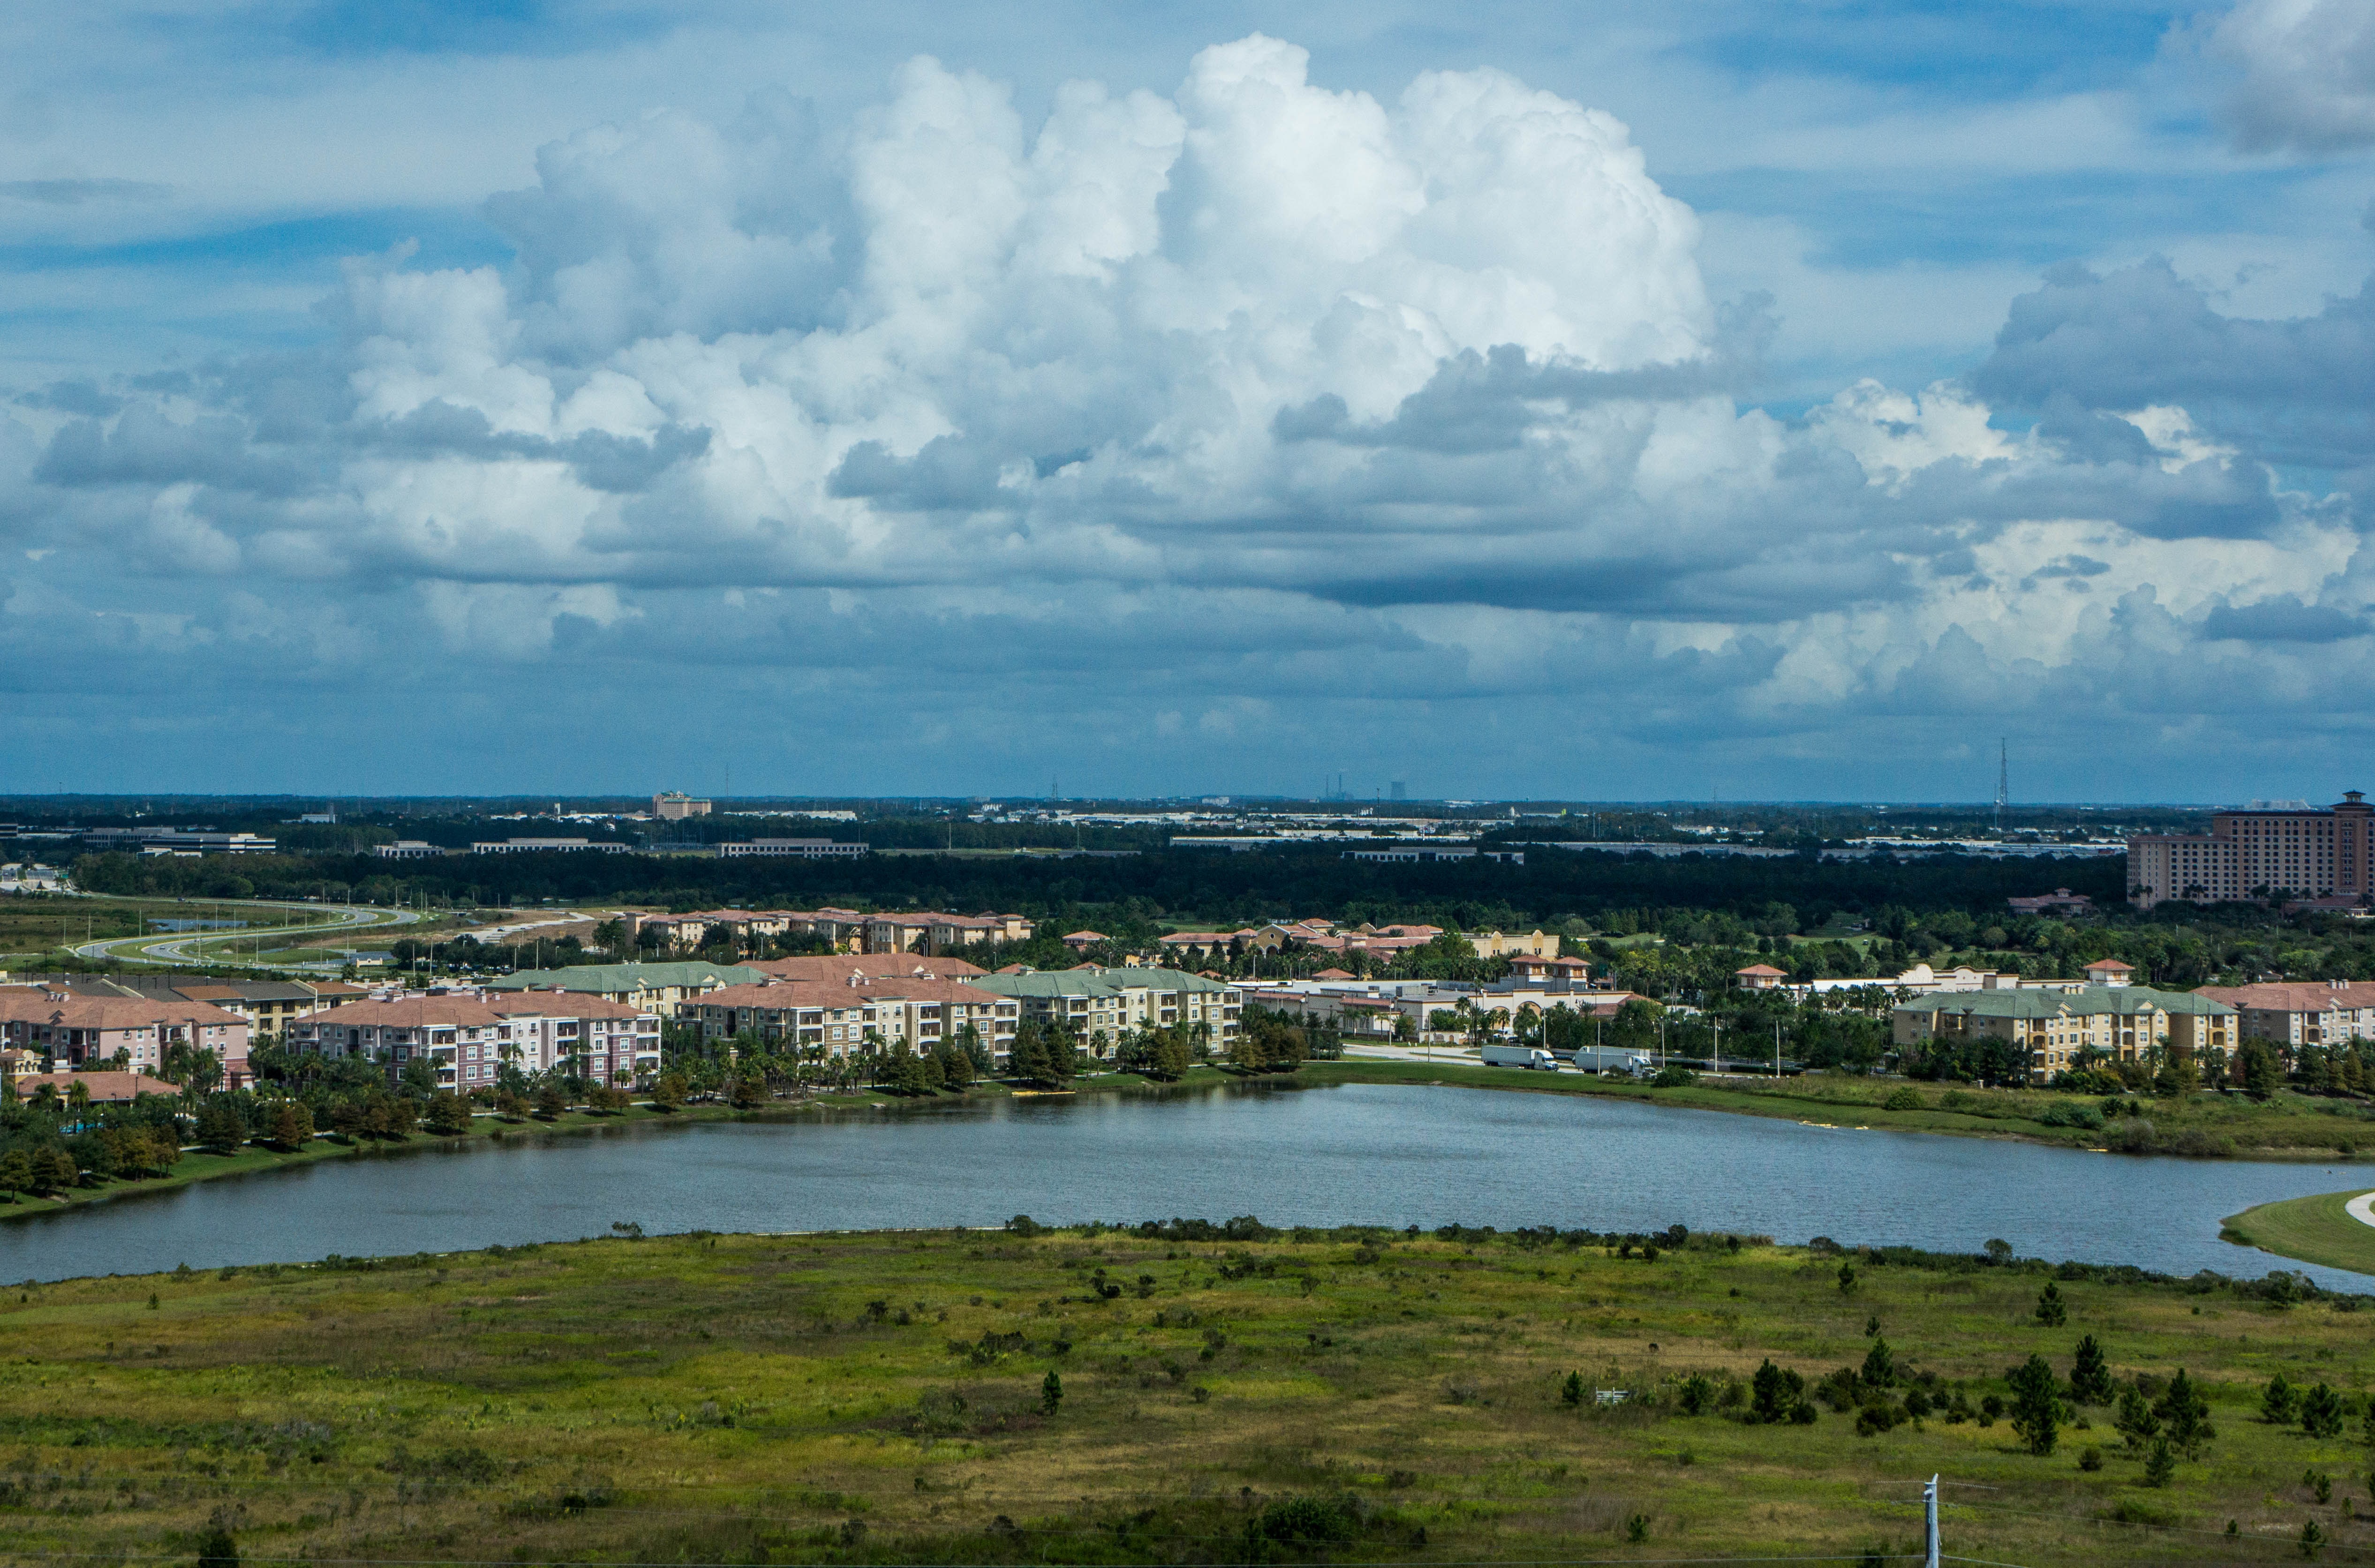
landscape, sea, coast, water, nature, horizon, cloud, architecture, sky, skyline, hill, lake, view, city, river, cityscape, panorama, travel, reflection, scenic, scenery, reservoir, tourism, waterway, plain, buildings, wetland, scene, us, florida, orlando, rural area, aerial photography, meteorological phenomenon, clods, atmosphere of earth, sport venue